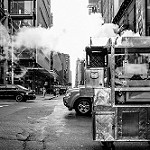
Scene: Outdoor